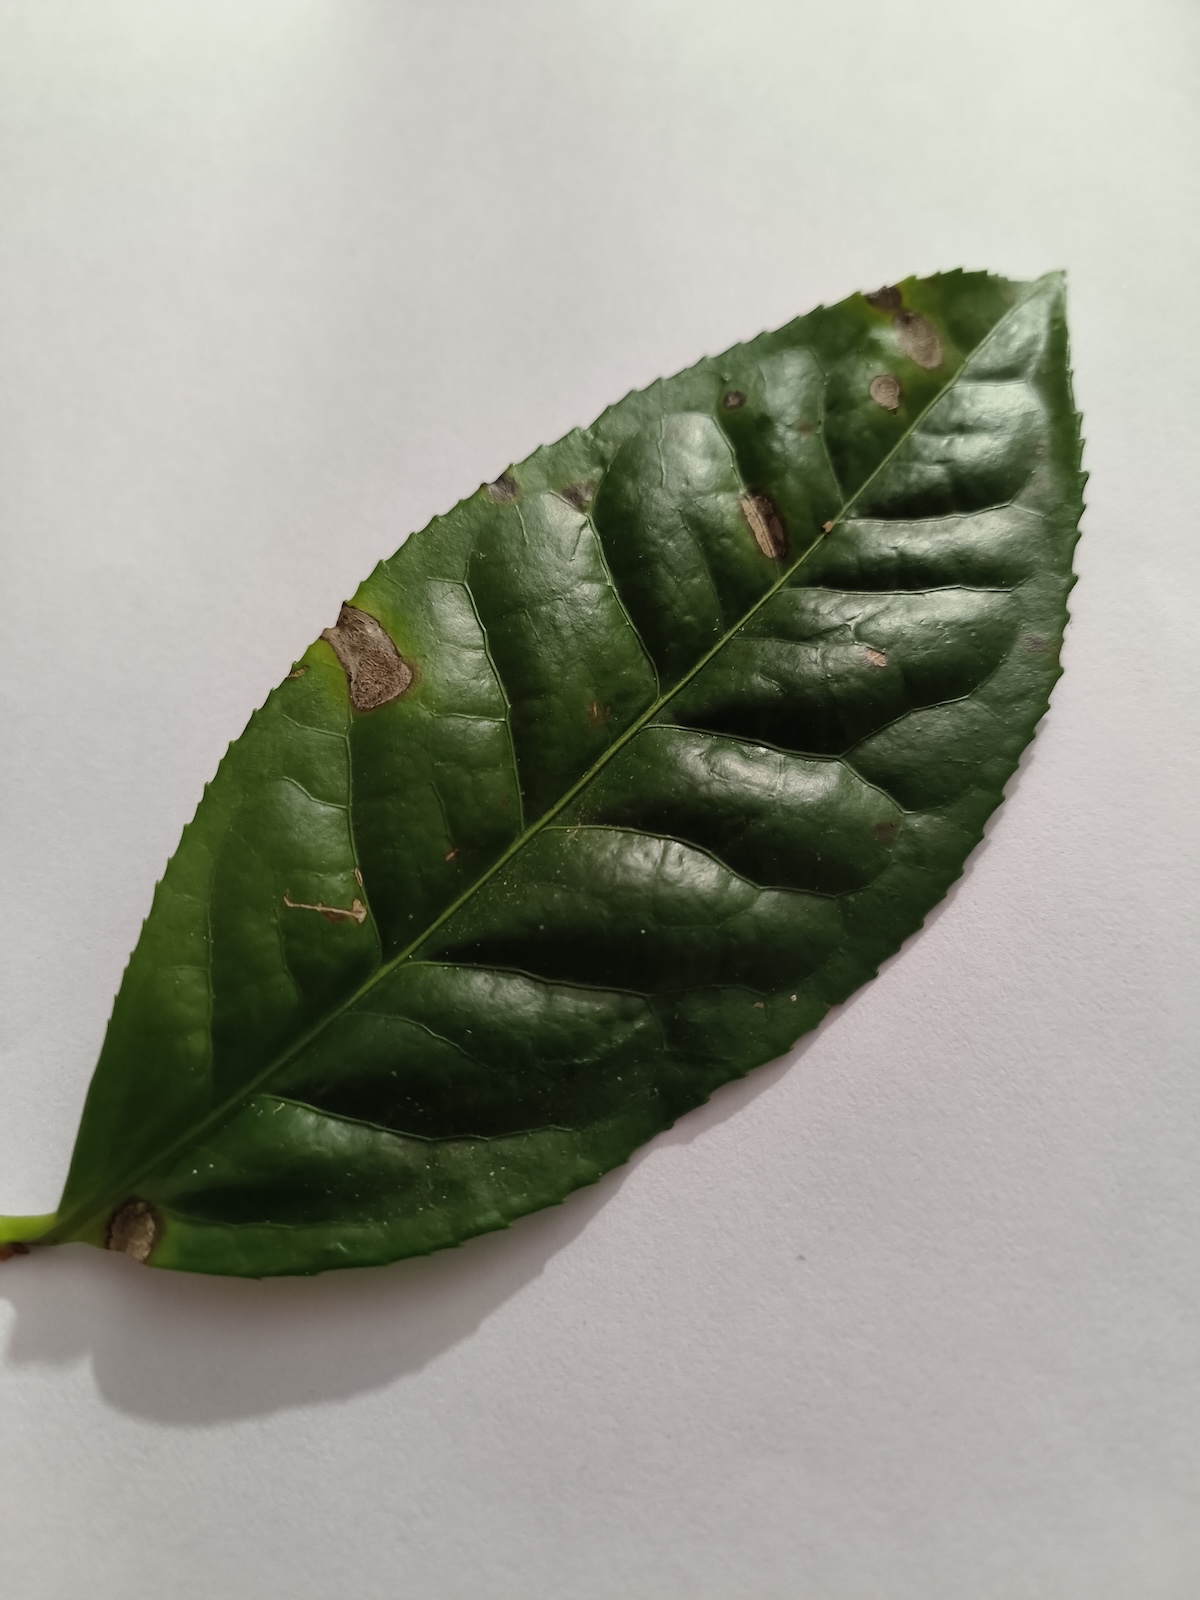
Label: Gray Blight